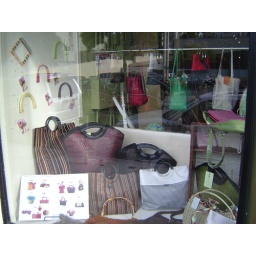
it's in the bag window